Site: saxony
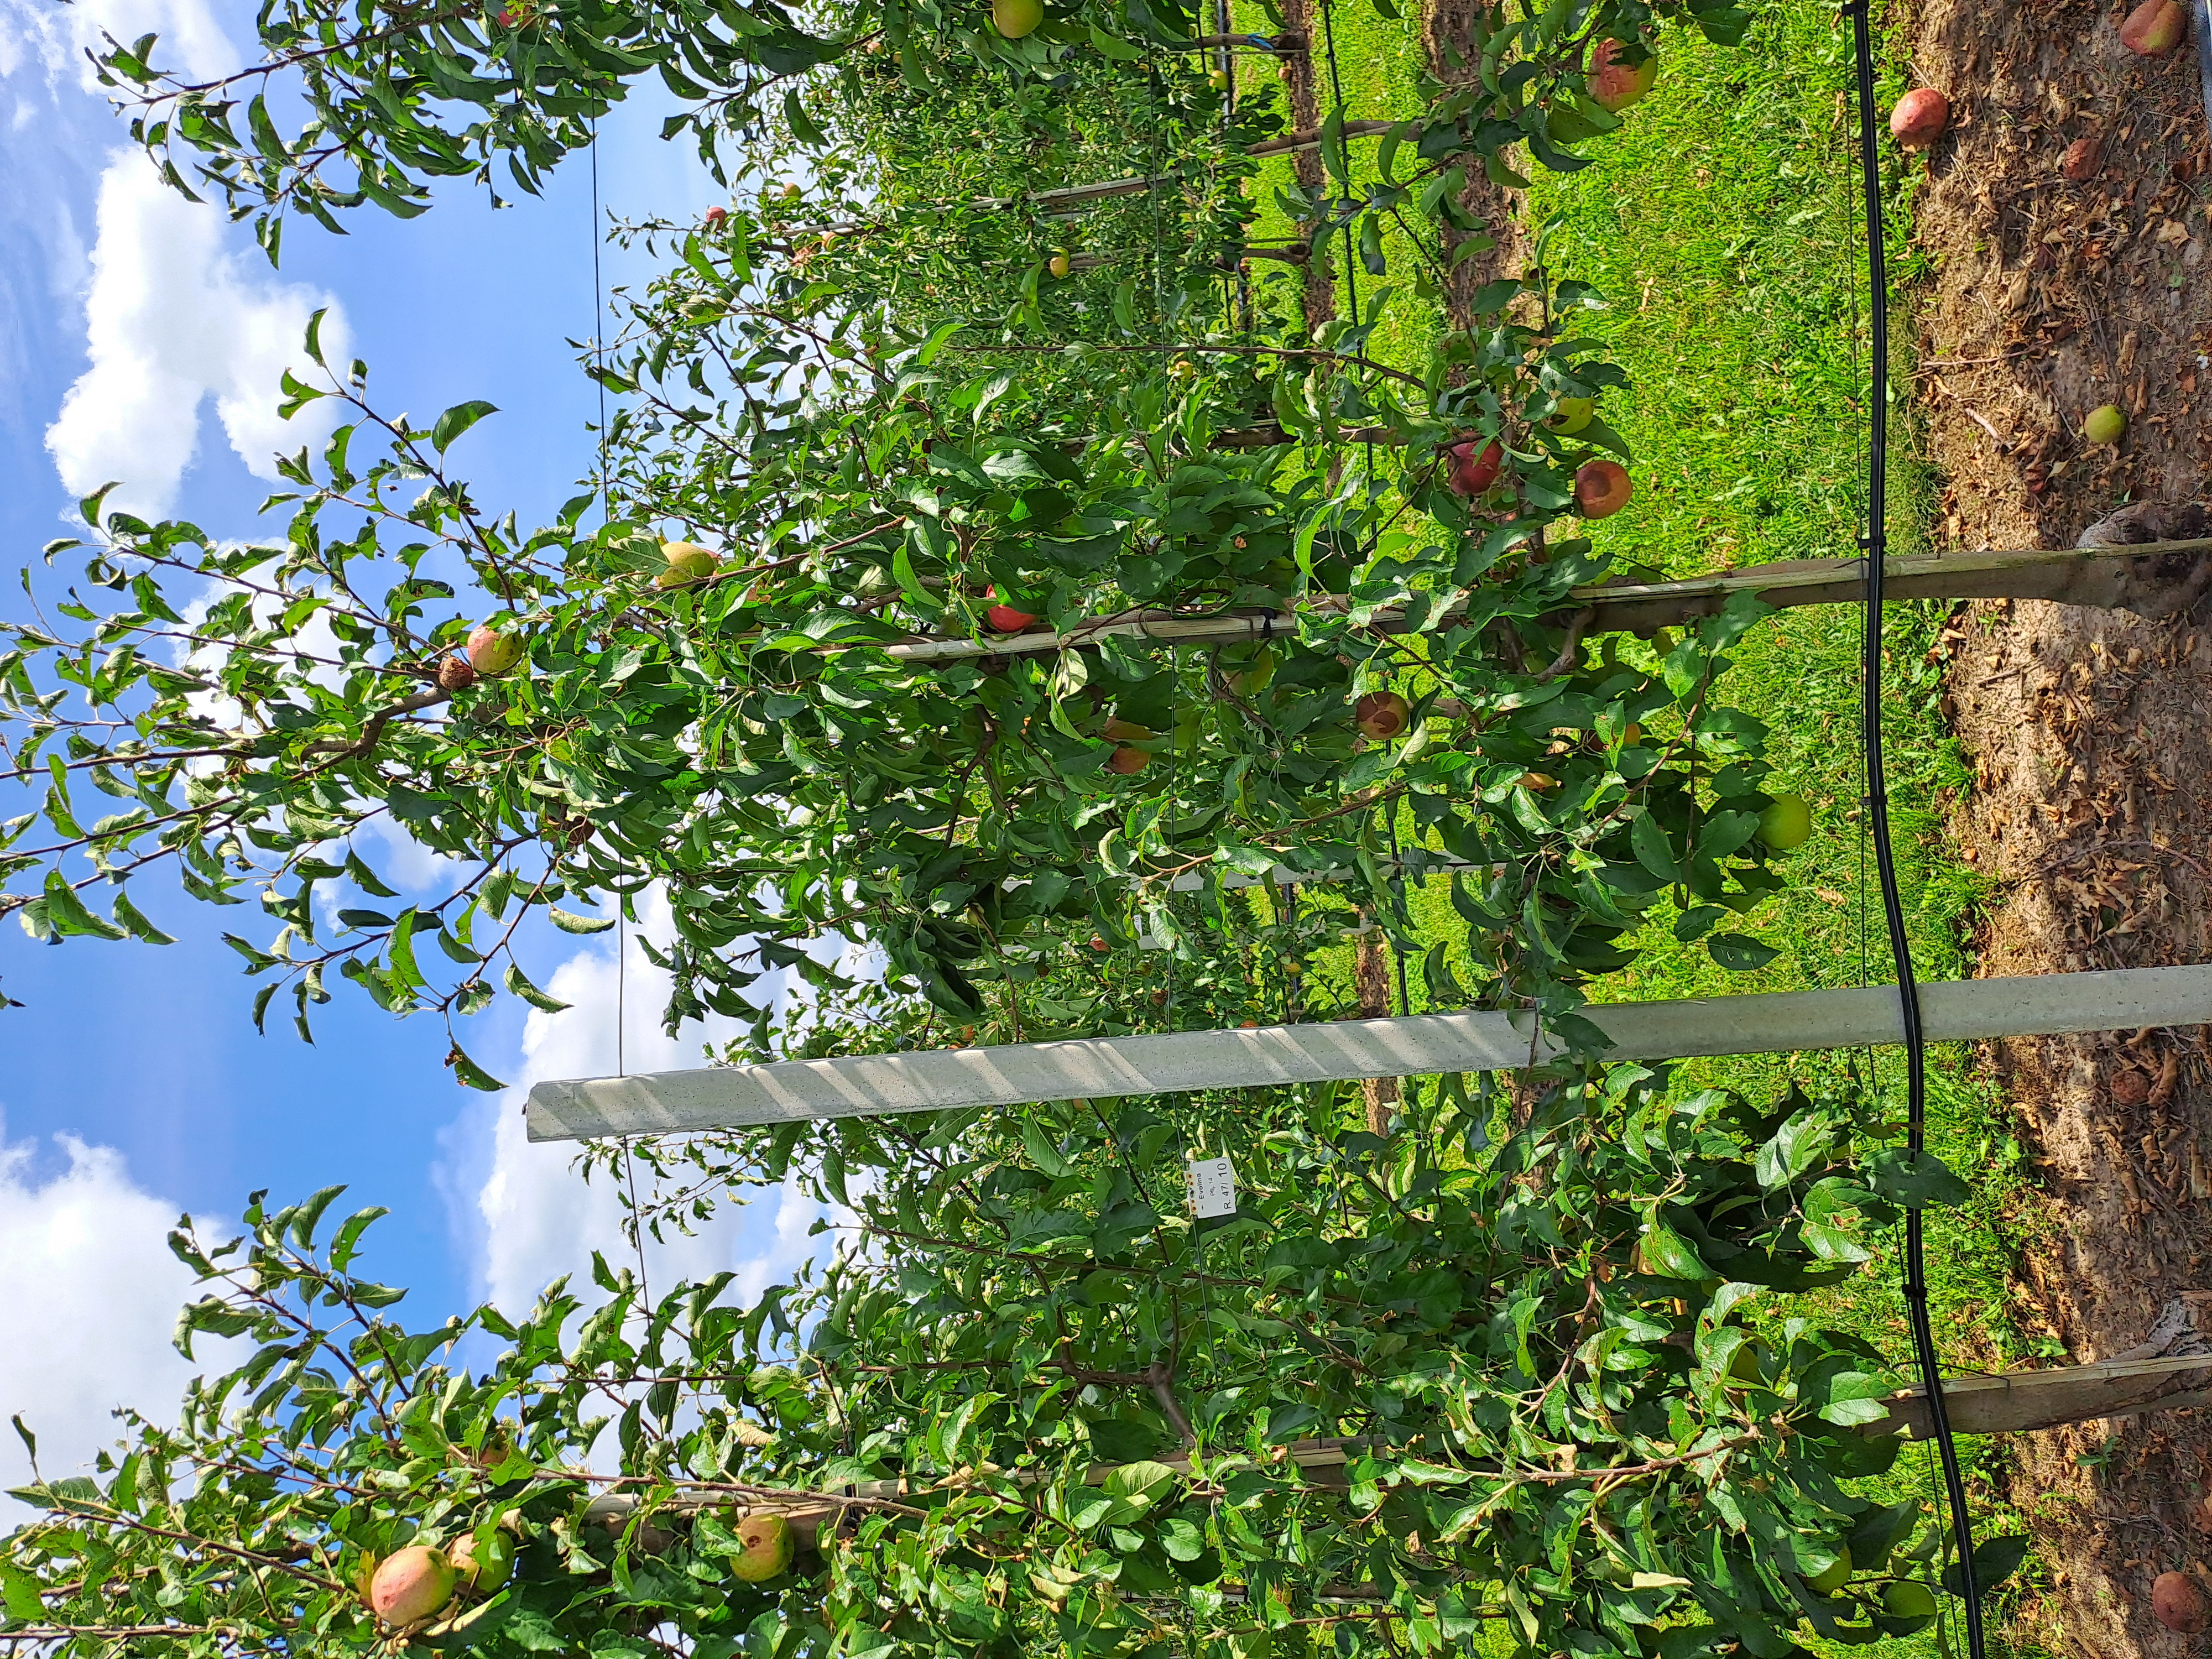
Growth stage (BBCH 85): Maturity of fruit and seed